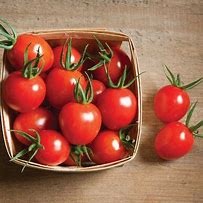
Label: tomato